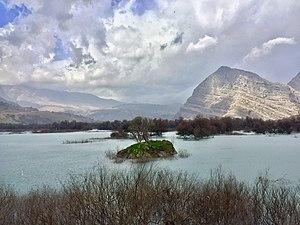
La plaine de Shimbar est une zone humide protégée située dans la préfecture d'Andika dans la province du Khuzestan en Iran.
Le district de Tchelo est un district situé dans la préfecture d'Andika dans la province du Khouzistan en Iran. Le district comprend deux districts ruraux: le district rural de Tchelo et le district rural de Lalar et Kotok. Il s'agit du quartier d’hiver pour de nombreux nomades bakhtiaris.